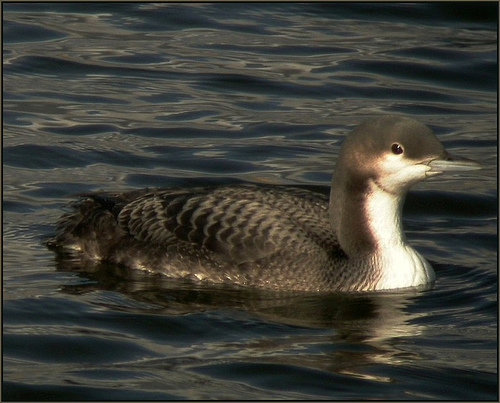
the bird has a curved throat and a white breast as well as a long bill.
this aquatic bird has smooth gray feathers on his neck and head and a black tail.
medium to large brown and grey bird with medium flat black beak
this is a large, swimming bird, with a dark grey neck, white breast, and black on the wingbars.
this is a grey colored bird with a white breast and cheek patch, and a grey pointed bill.
a large black bird, with a long neck, and white belly and throat.
this is a dark grey bird with a white throat and breast and a large bill.
this bird is mottled brown with white on the throat and a short brown bill.
the bird is large with a pointed bill, and the wings are black.
this bird has a long neck, with white around it's throat.
Species: Pacific Loon